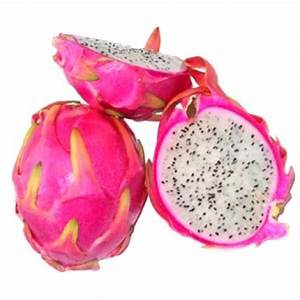
Label: Dragonfruit